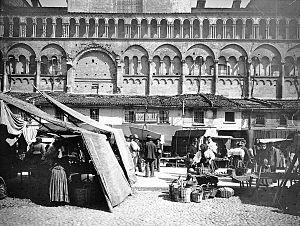
Ferrare est une ville italienne de la province de Ferrare en Émilie-Romagne.